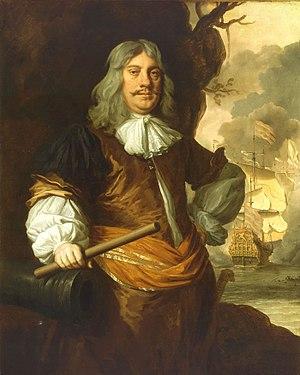
Maarten Tromp, né le 23 avril 1598 à Den Briel et tué au combat le 10 août 1653 à la bataille de Scheveningen, est un amiral de la marine de la république des Provinces-Unies et héros du folklore hollandais.
La bataille des Quatre Jours est une bataille navale de la deuxième guerre anglo-néerlandaise qui se déroula du 11 au 14 juin 1666, au large des côtes flamandes et de l'Angleterre.